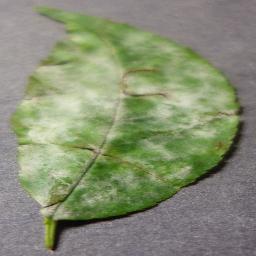
Label: Cherry___Powdery_mildew